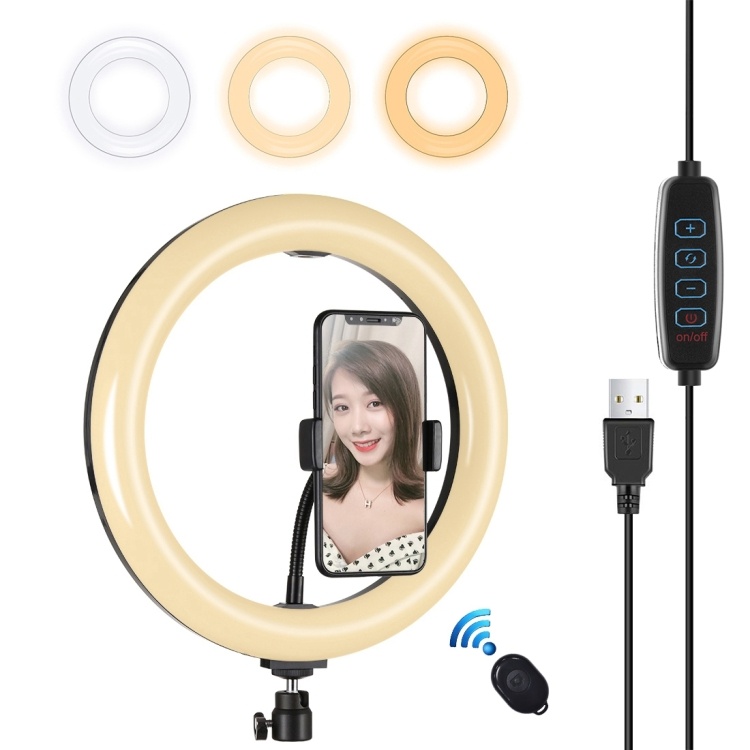
PULUZ 10.2 inch 26cm USB 3 Modes Dimmable Dual Color Temperature LED Curved Diffuse Light Ring Vlogging Selfie Photography Video Lights with Phone Clamp(Black)
Features 1. LED ring light can be mounted on the holder and take it anywhere, it can also be removed from the stand at any time, the tripod ball head can 360 degree rotating can free to adjust to any angle (The holder is not included). 2. The ring light is made of 2x60pcs energy-saving LED beads, it heat dissipation is excellent, constant current drive and high color rendering, soften the light source and enhance skin tone in portraits photography. 4. 3 colors lighting mode adjustable brightness for your choose,you can adjust the color and brightness very easily, good brightness can be achieved without installing extra colorful filters. Three colors of soft natural light illuminate your beauty in different occasions. 5. The USB ports can be used with multiple devices, such as connect computer host, laptop, mobile power and USB charger. You will be able to enjoy LED ring light at any time free. 6. Lightweight and portable design: Convenient to use and carry when you traveling or working outdoor etc. 7. The phone clamp suitable for the cellphone width of 6-8.5cm. 8. Extensive application: It is widely applied to outdoor photo light, filling light indoors, portrait, fashion, advertisement photography, shooting video etc. Specification 1. Number of beads: 2x60pcs 2. Lamp bead model: 2835 3. Lamp brightness: 24-26lm 4. Color temperature: 3200-5600K 5. Power: 0.39W-9.4W 6. Voltage: 5V 7. CRI: >95 8. Dimming range: 1%-100% 9. Shell material: ABS, Acrylic light cover 10. Dimensions: outer diameter 260mm. inner diameter 210mm 11. Power supply: USB port power supply 12. Cable length: 2m Package list 1. LED Ring Video Lights x 1 2. Tripod Ball Head x 1 3. Phone Clamp x 1 4. USB Cable Wire Control x 1 5. Color Package Box x 1
Brand: SUNSKY
Category: Cameras & Optics > Photography > Lighting & Studio > Studio Light & Flash Accessories